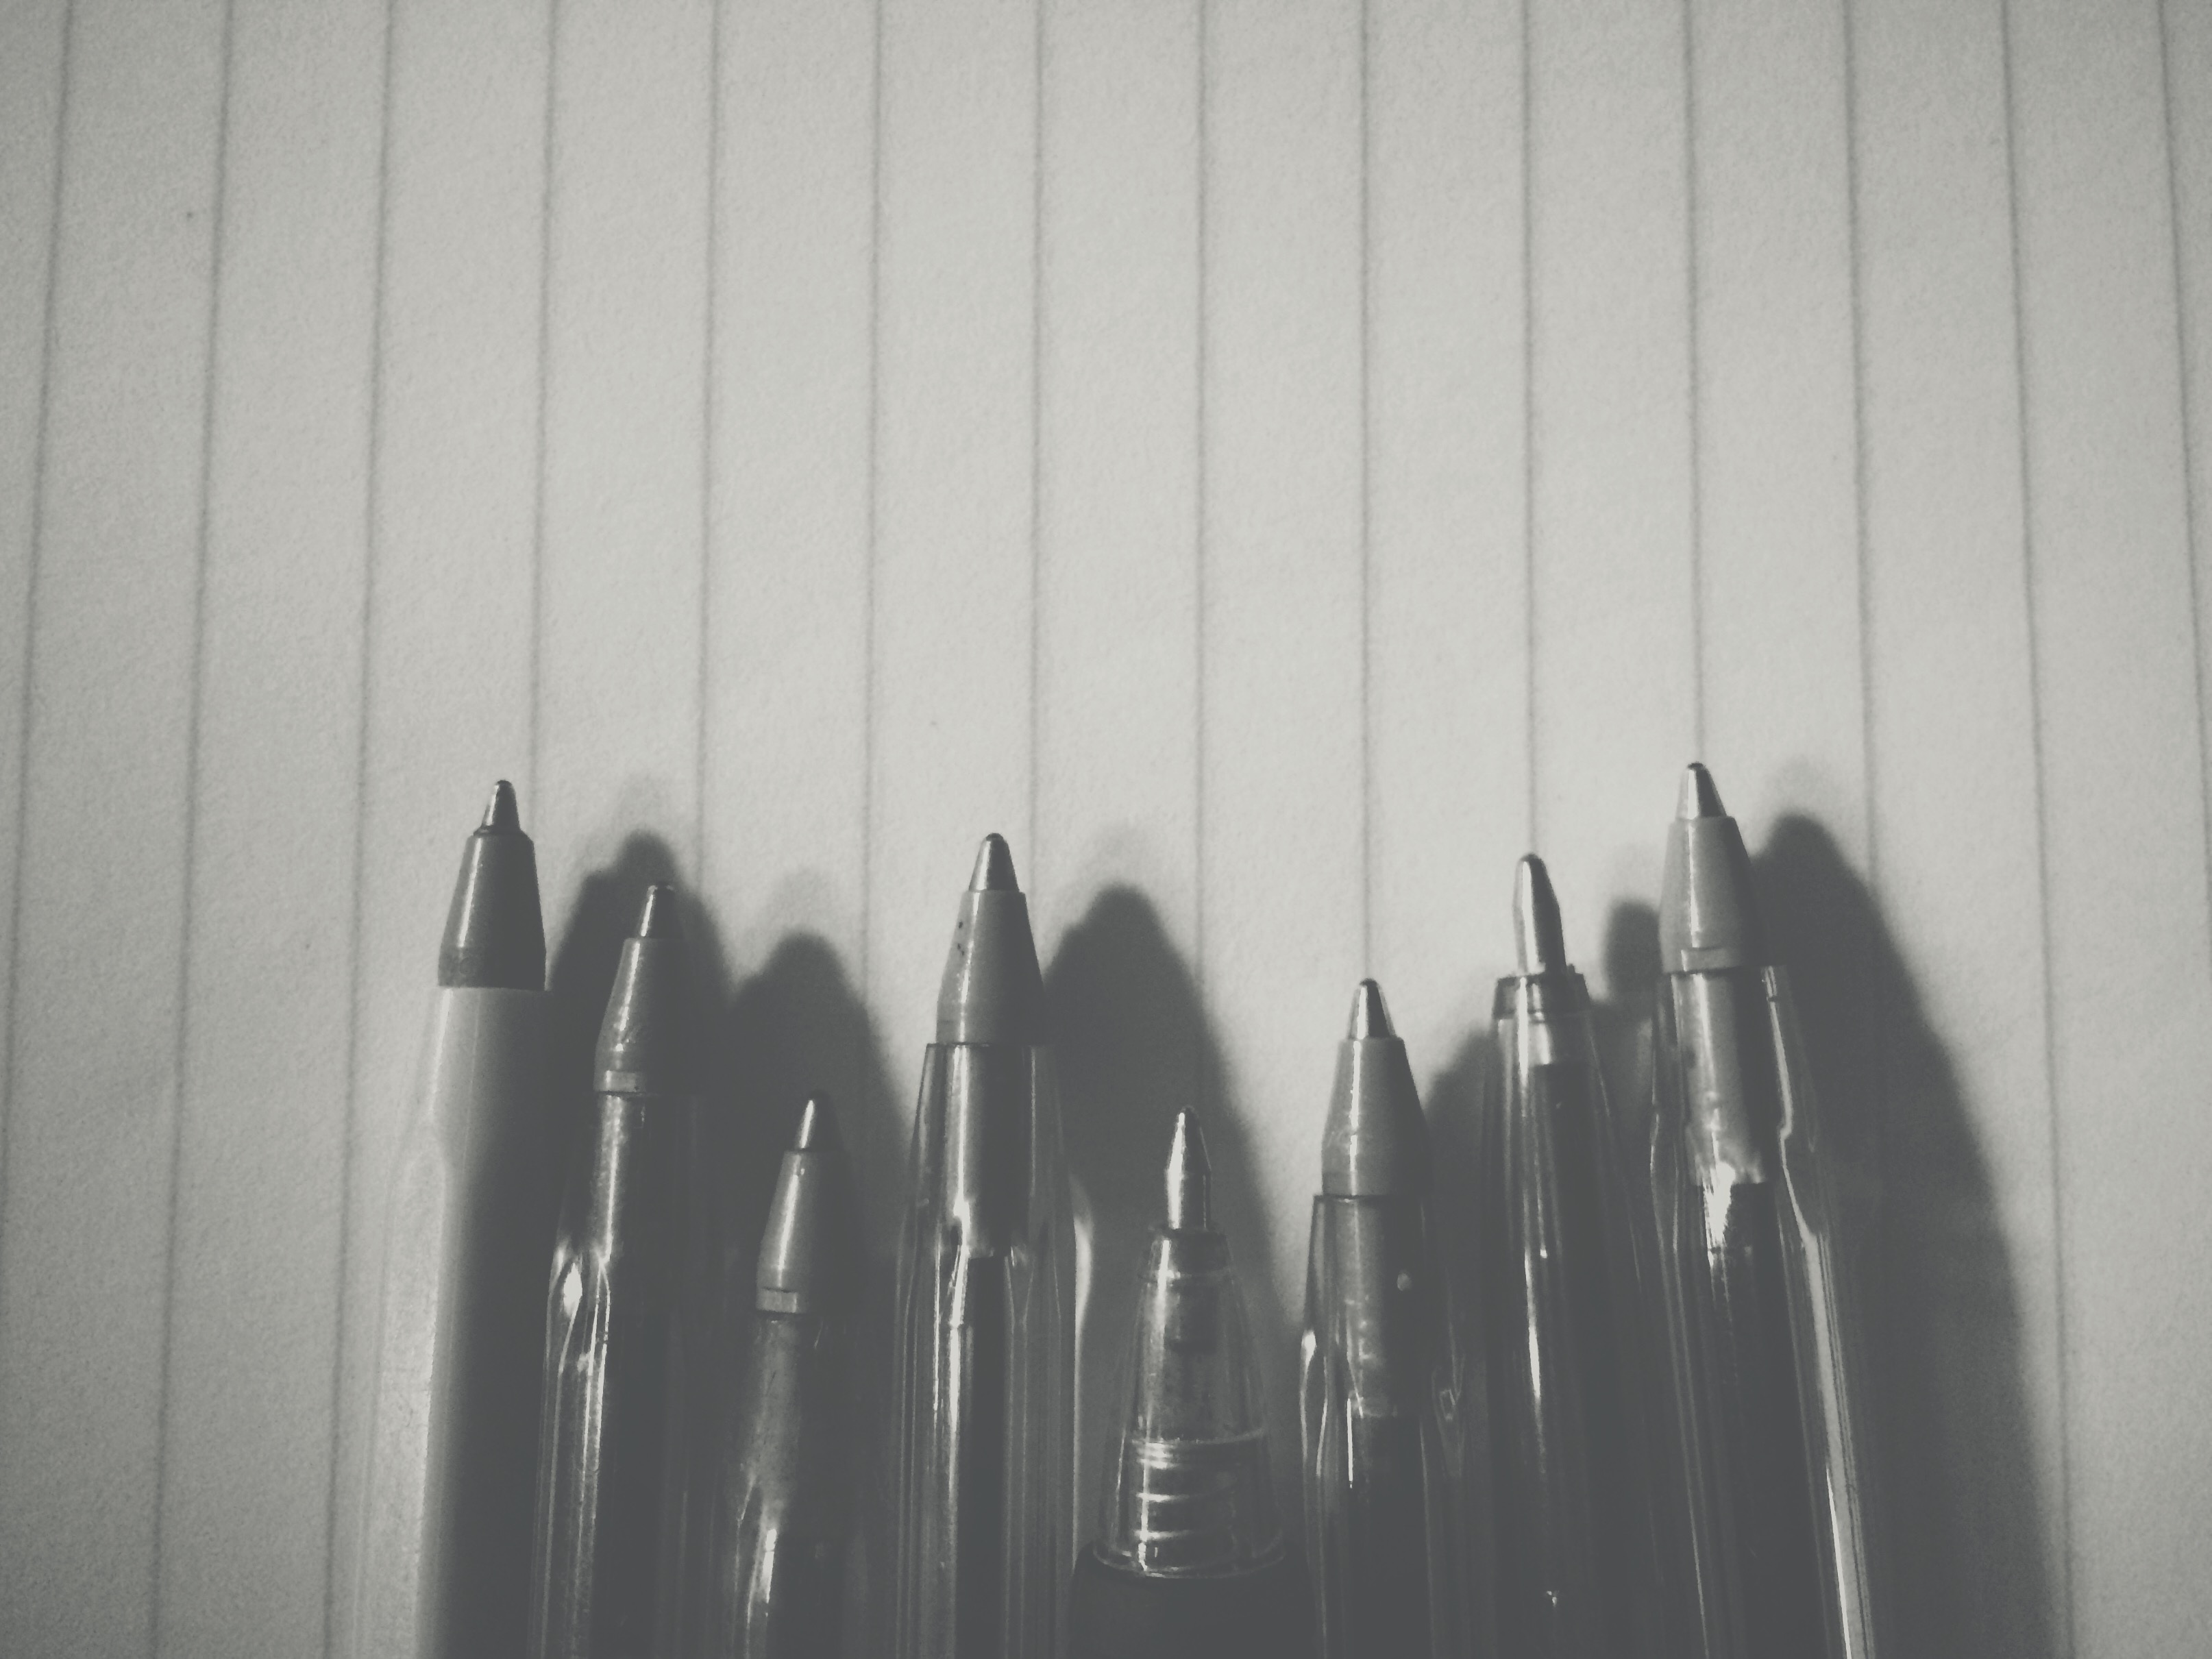
light, black and white, white, line, black, monochrome, lighting, interior design, shape, monochrome photography